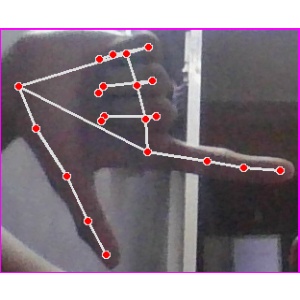
अक्षर: ख